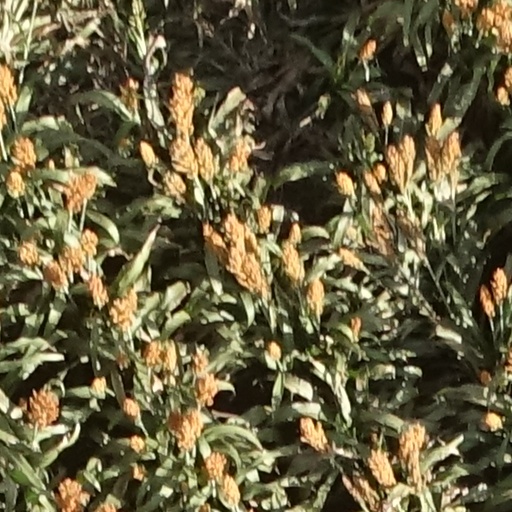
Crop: sorghum